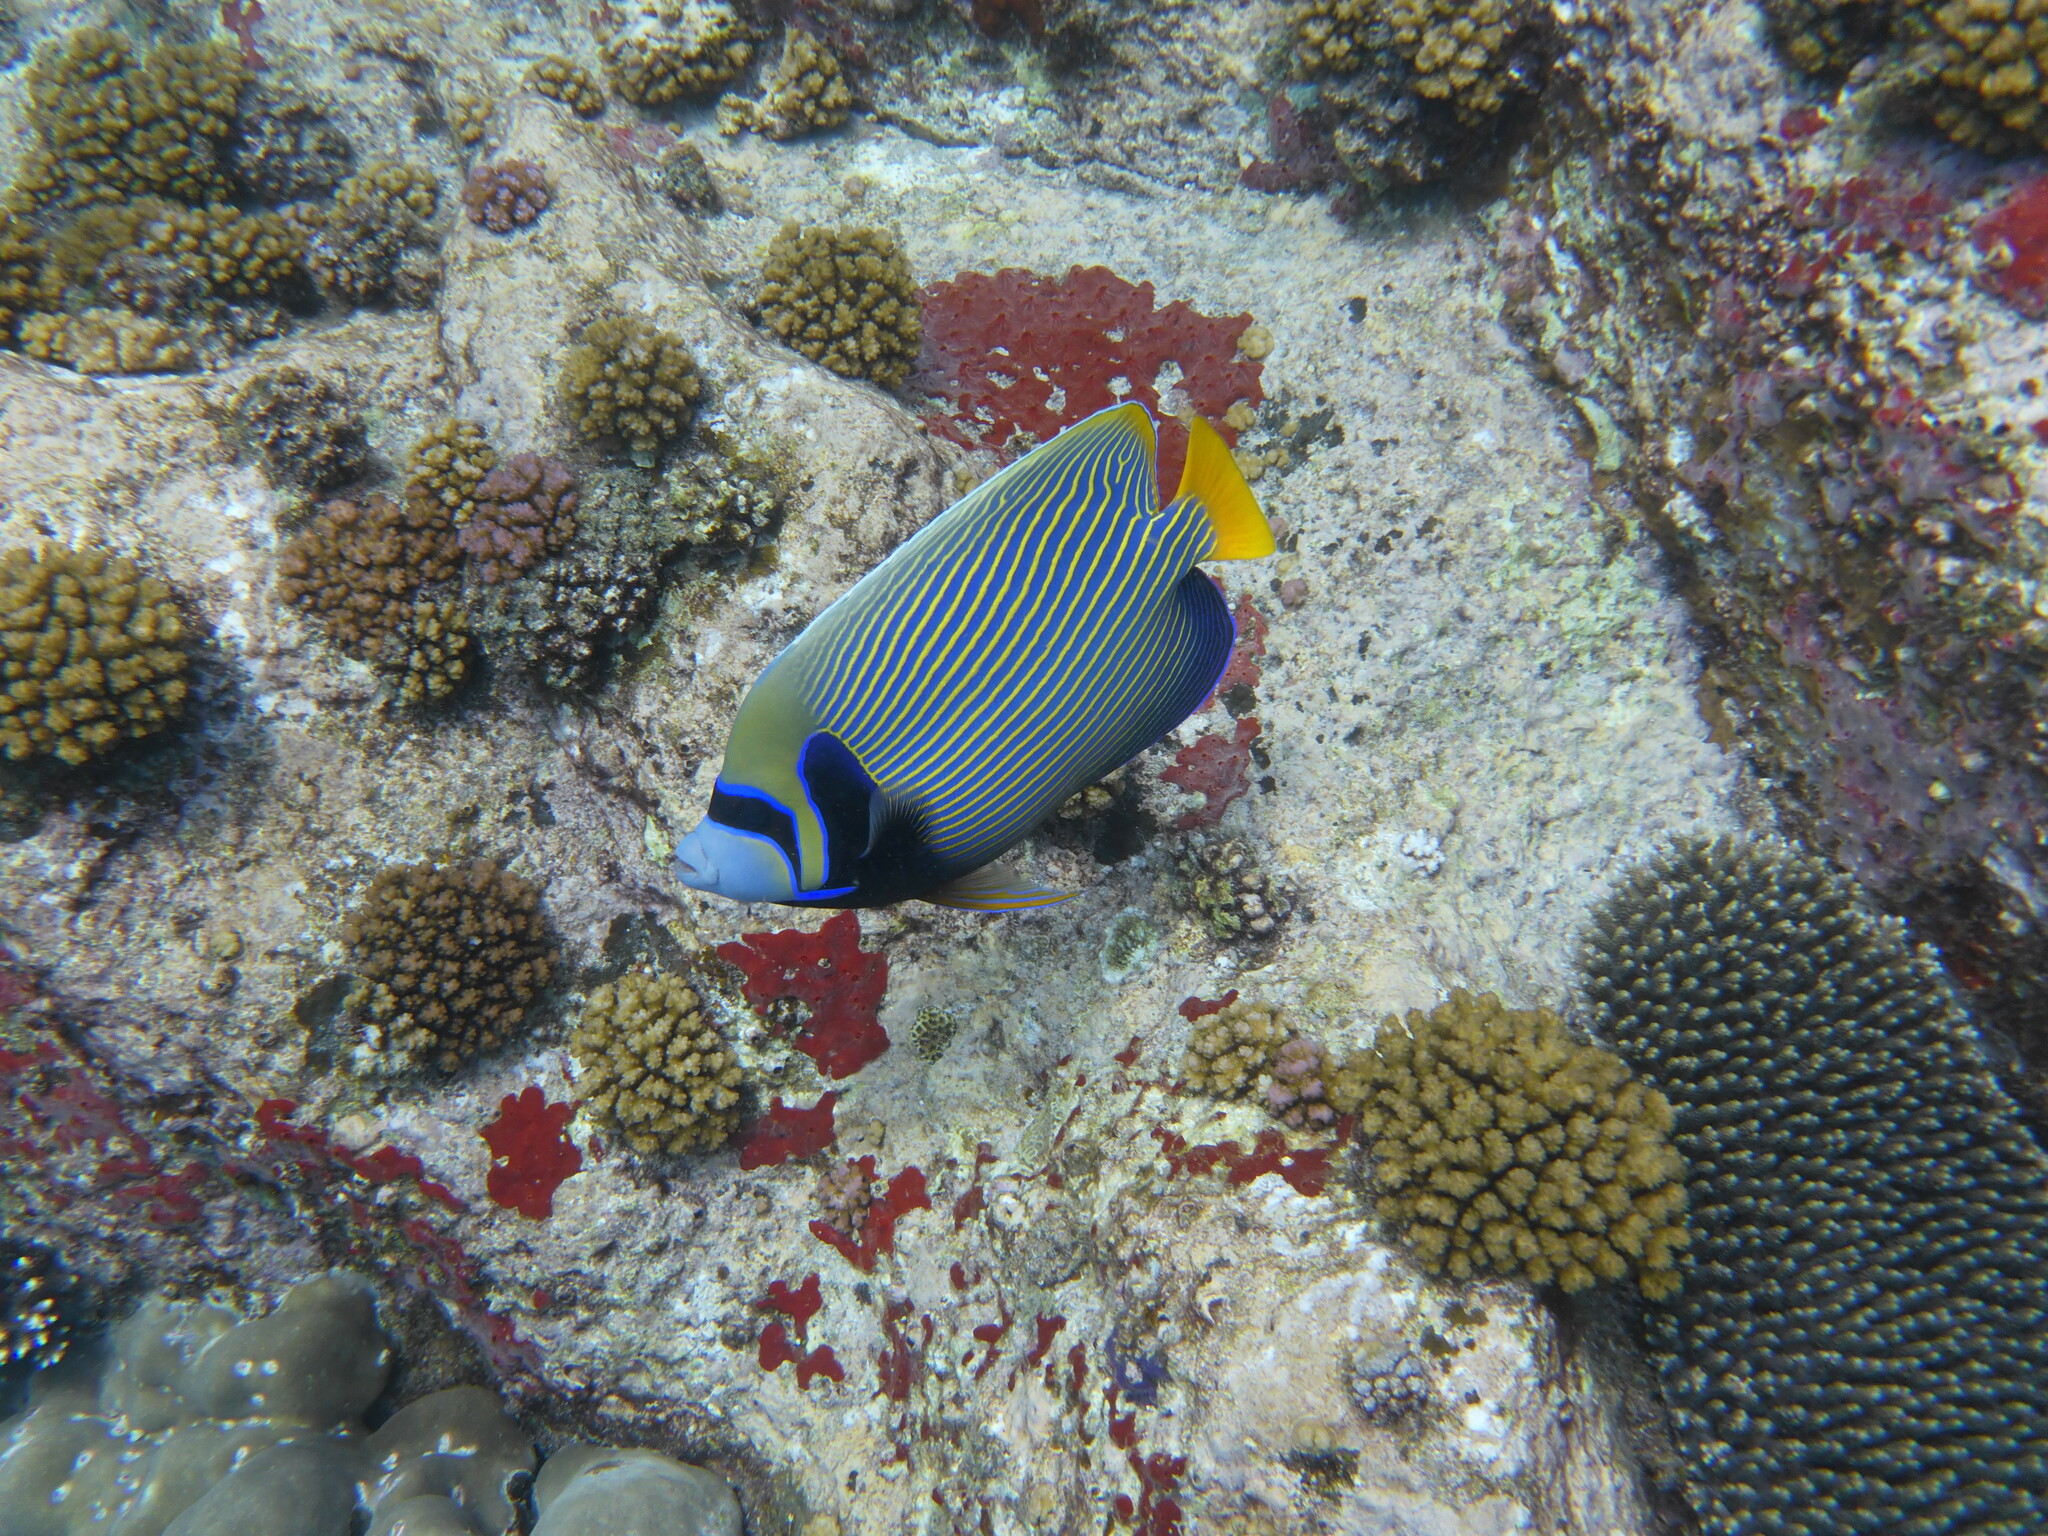
Pomacanthus imperator (Emperor Angelfish)